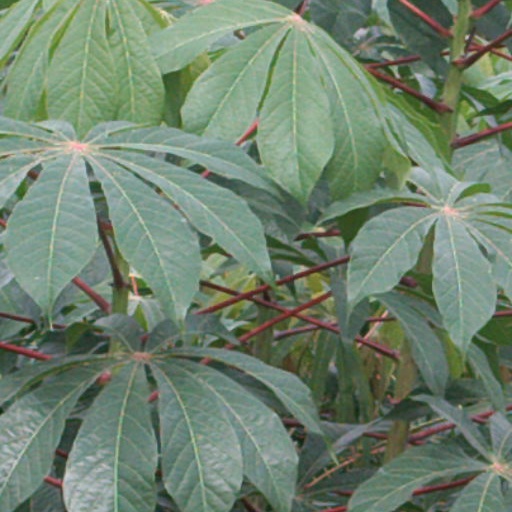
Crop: cassava